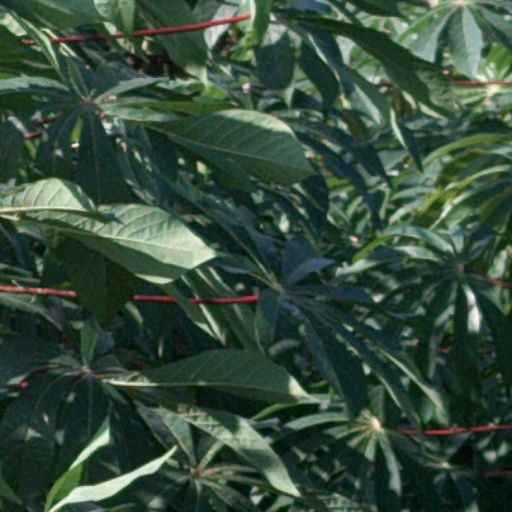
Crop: cassava